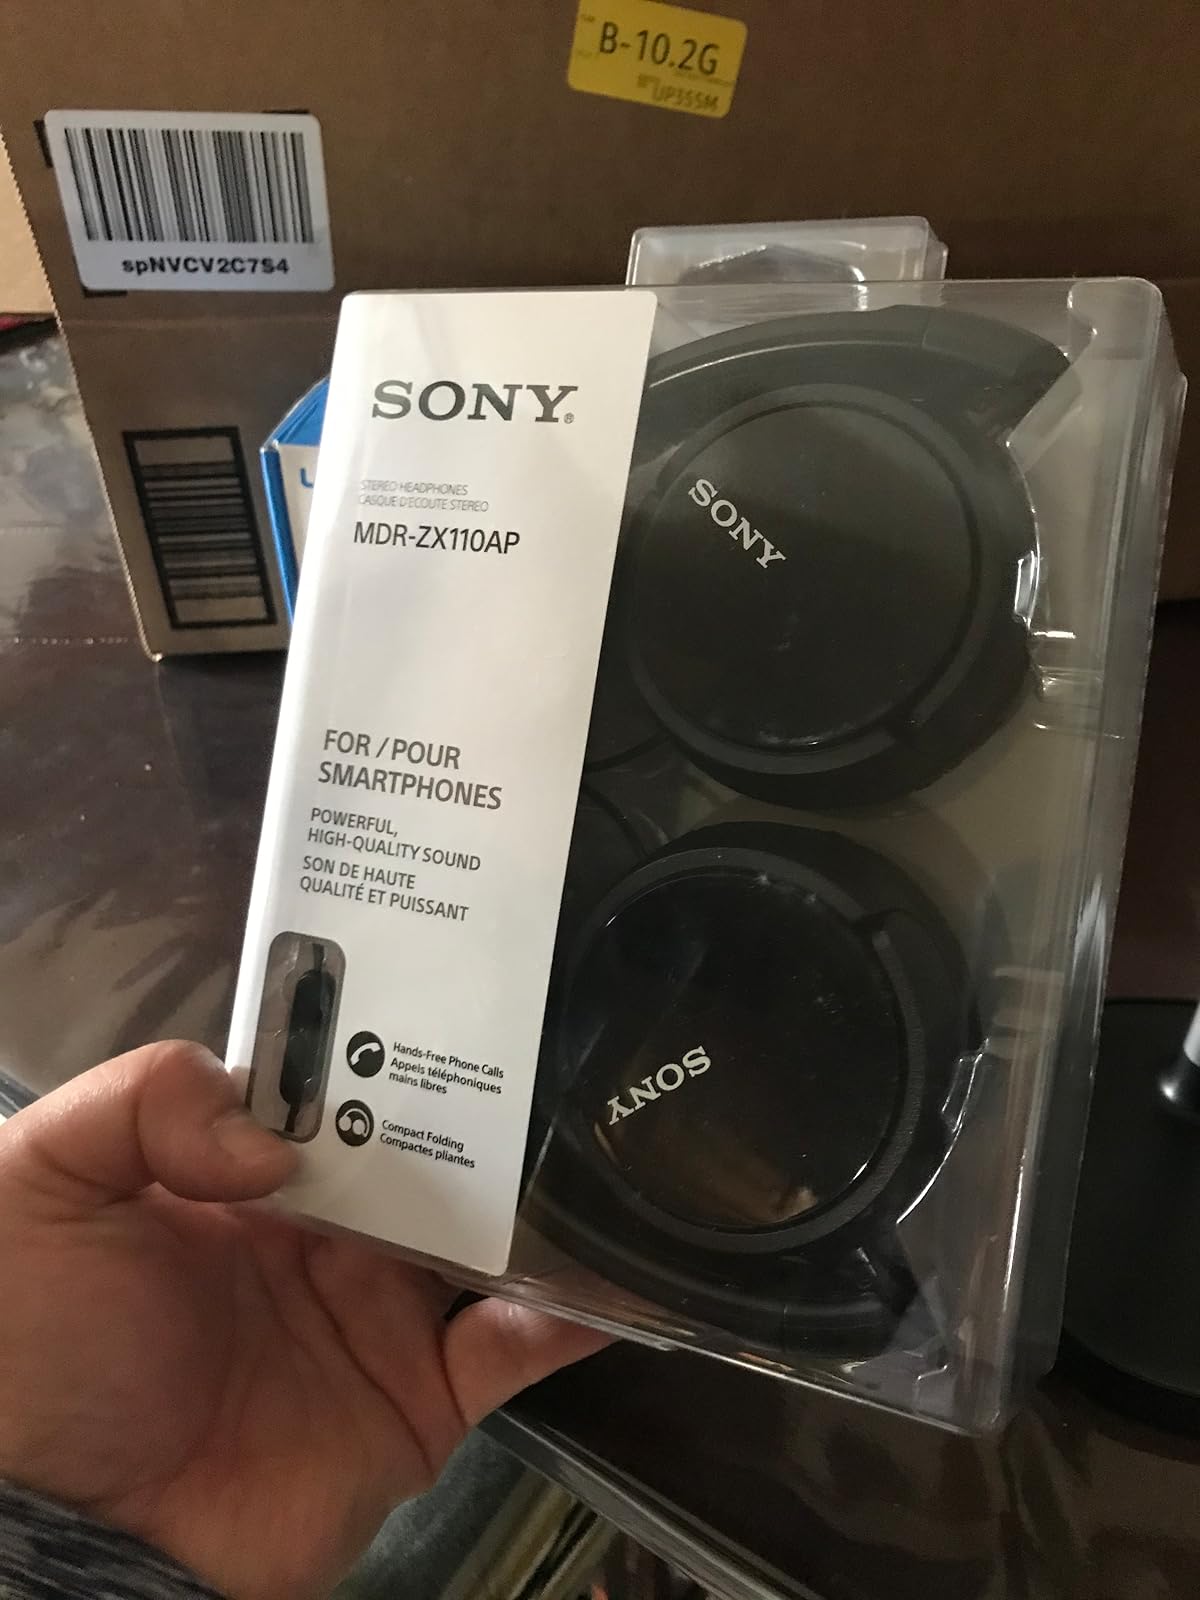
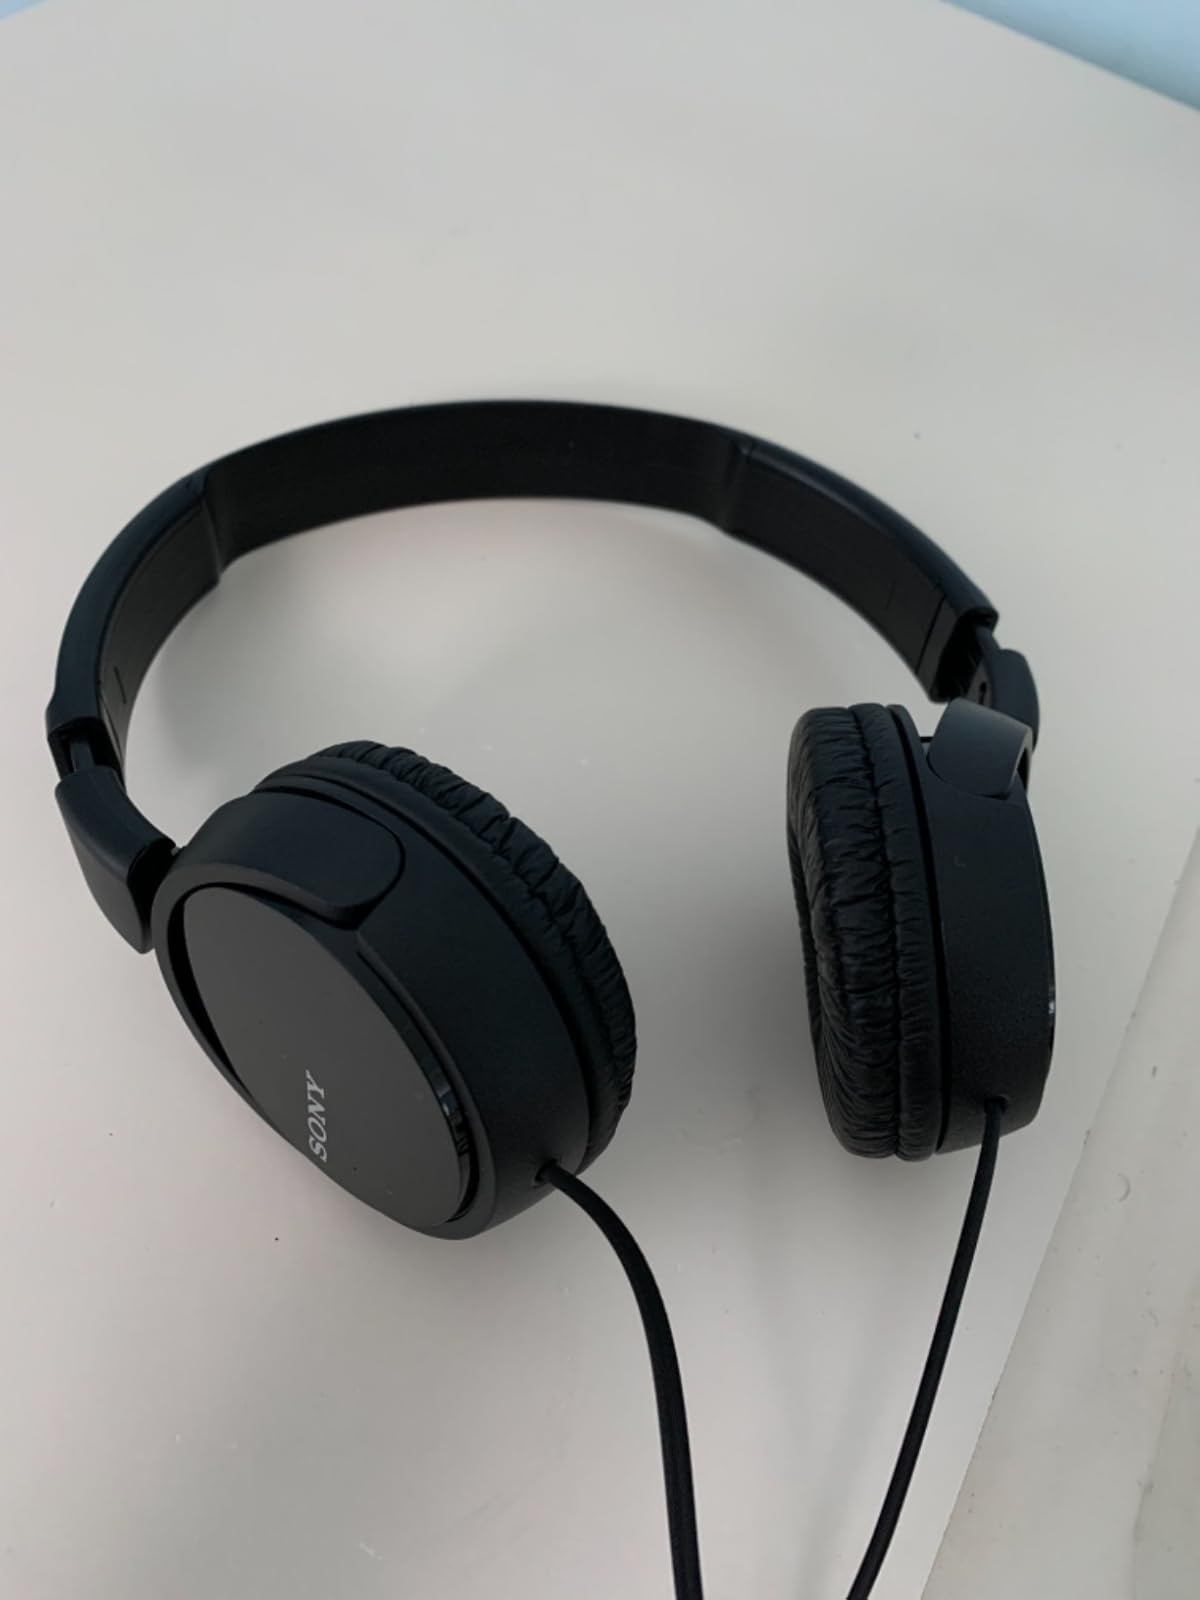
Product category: headphones
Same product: no